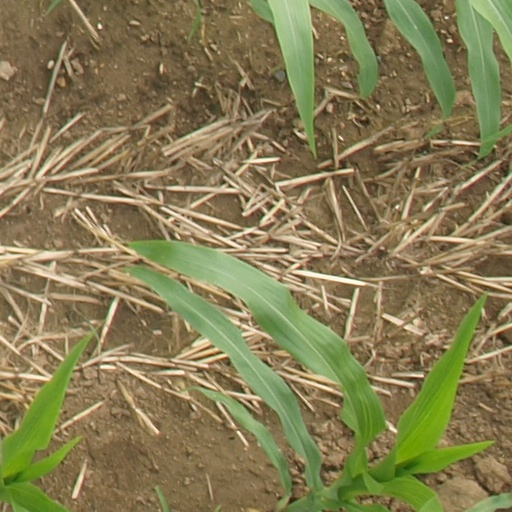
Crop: maize; corn